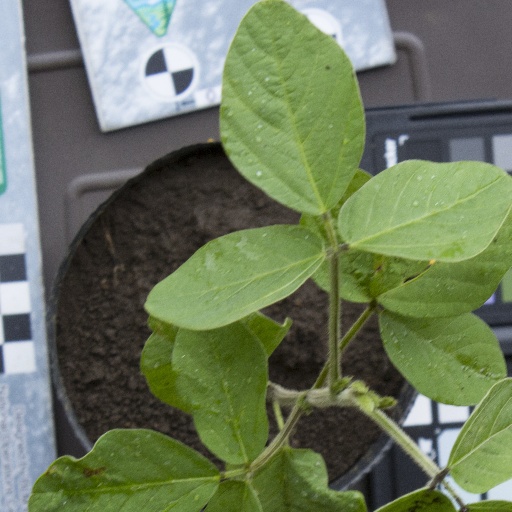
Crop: soybean